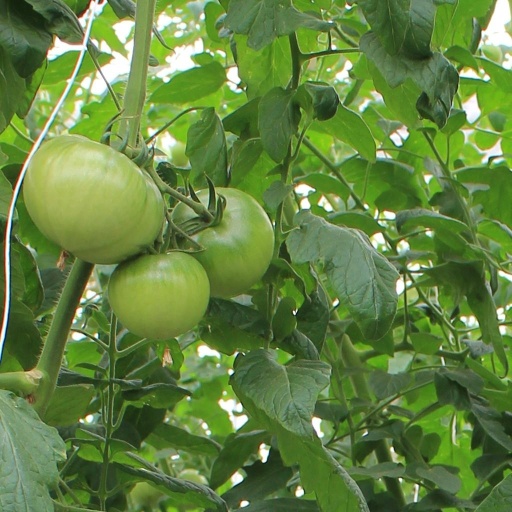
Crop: tomato